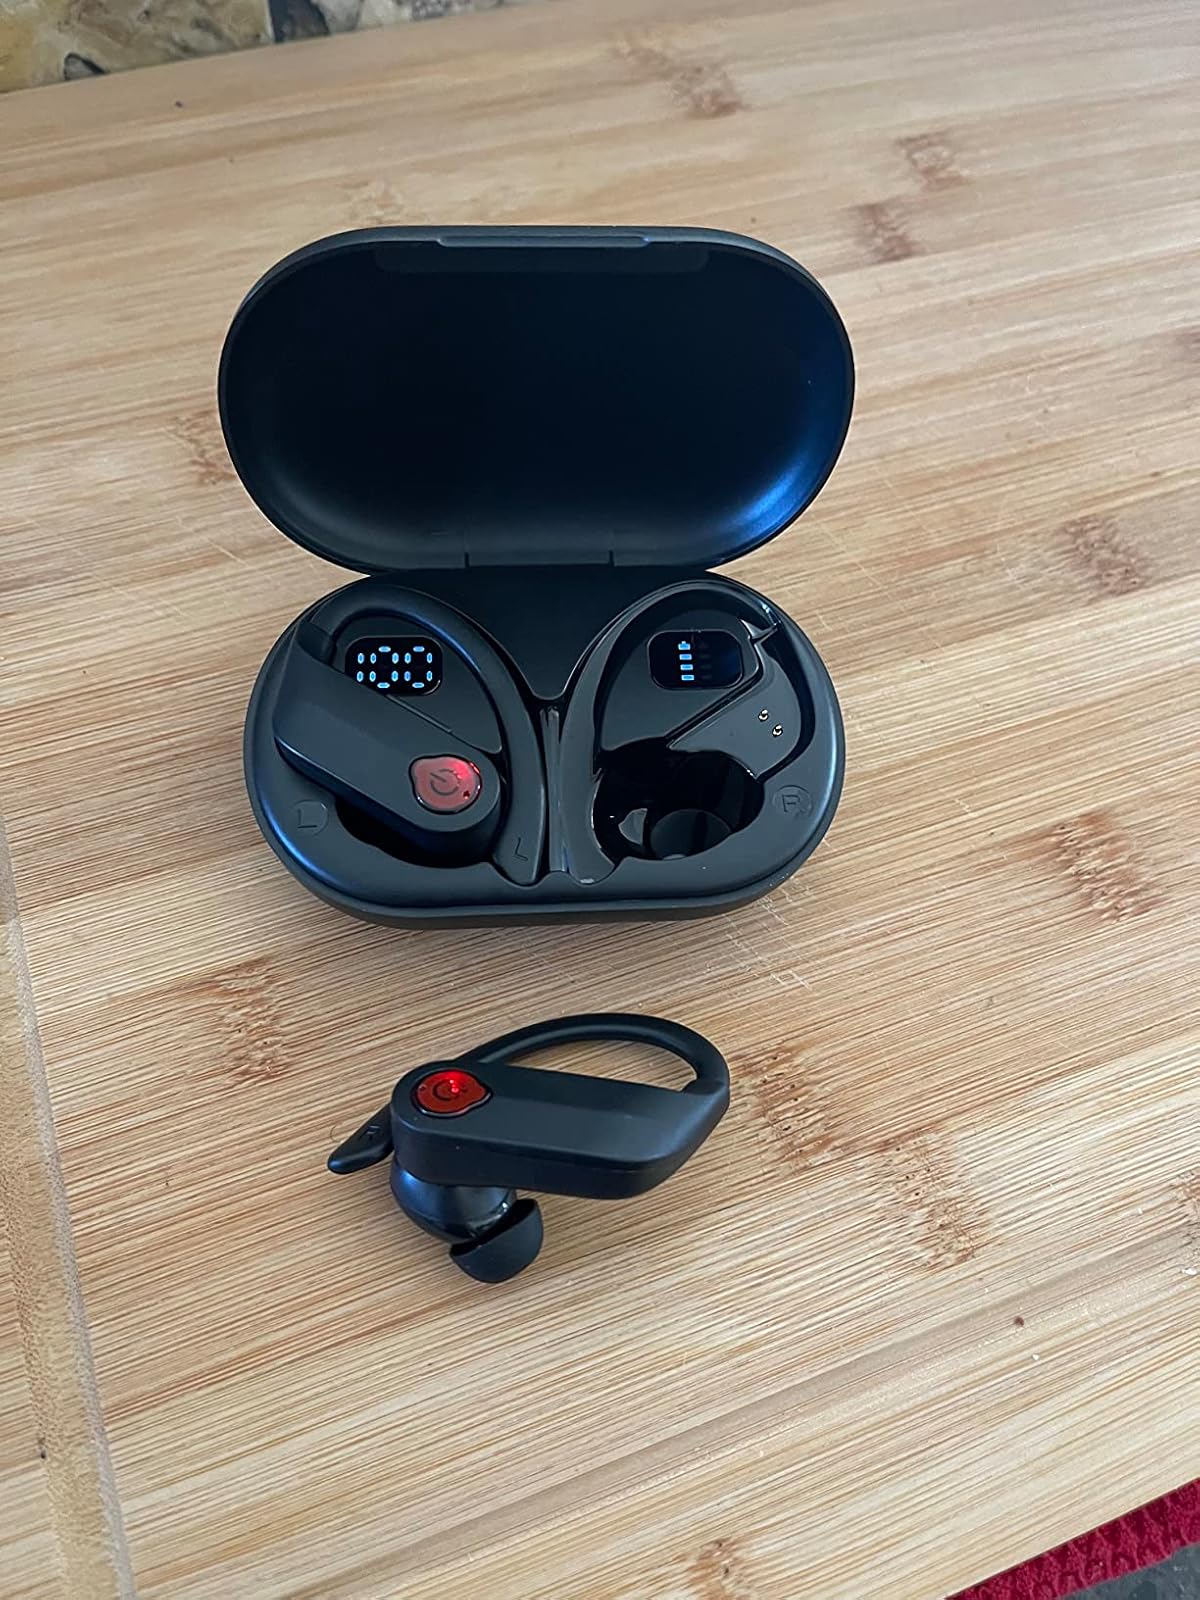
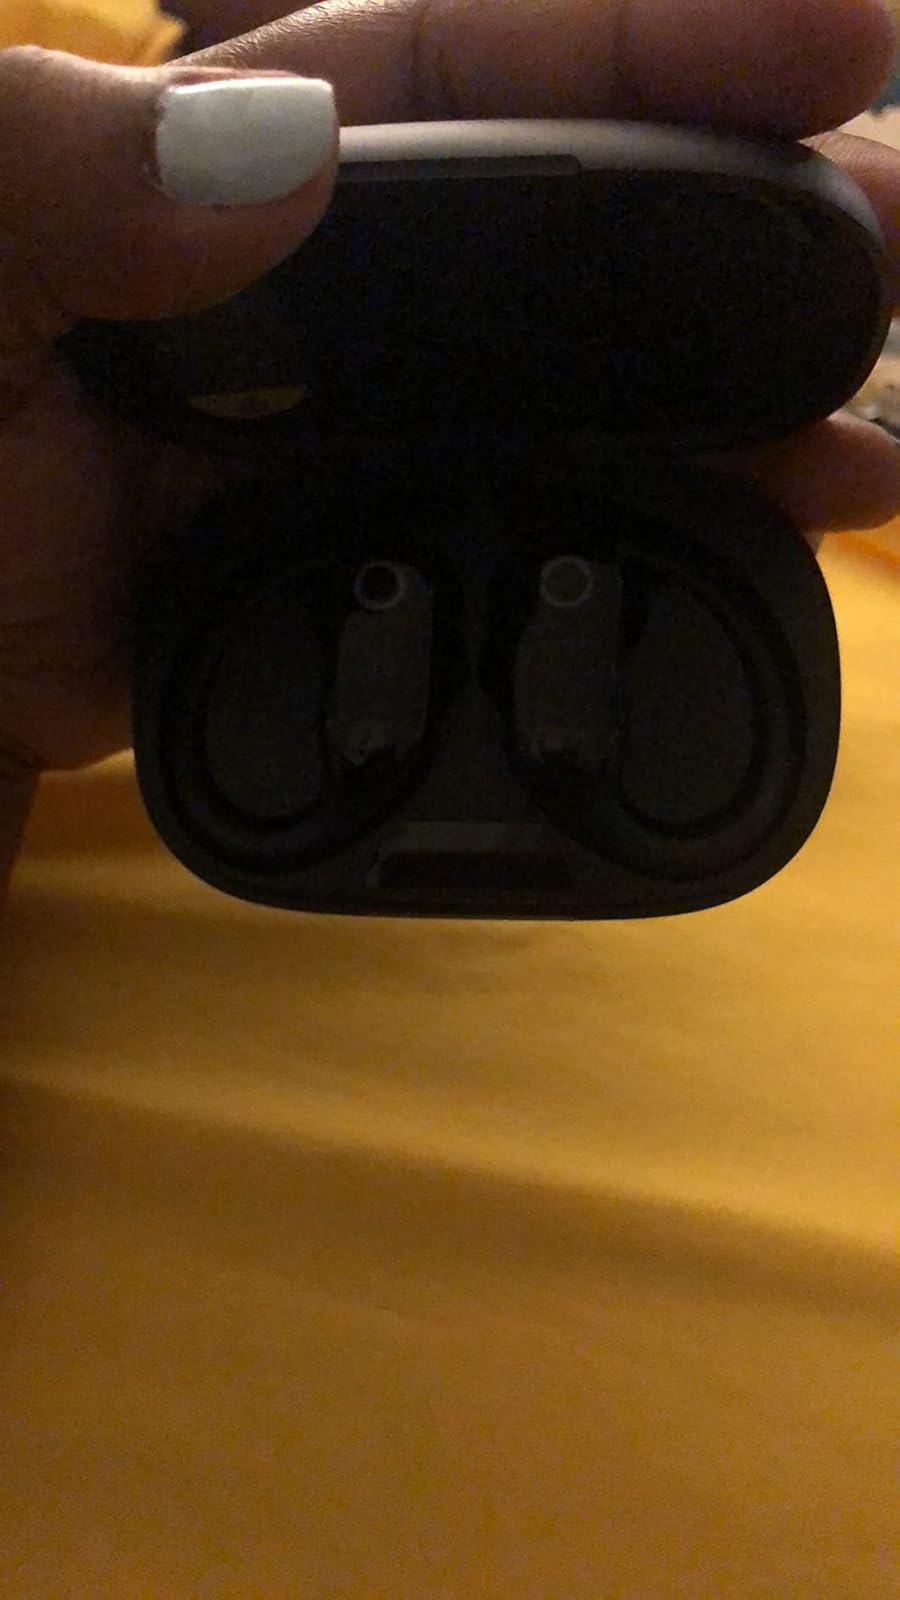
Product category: earbuds
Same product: no